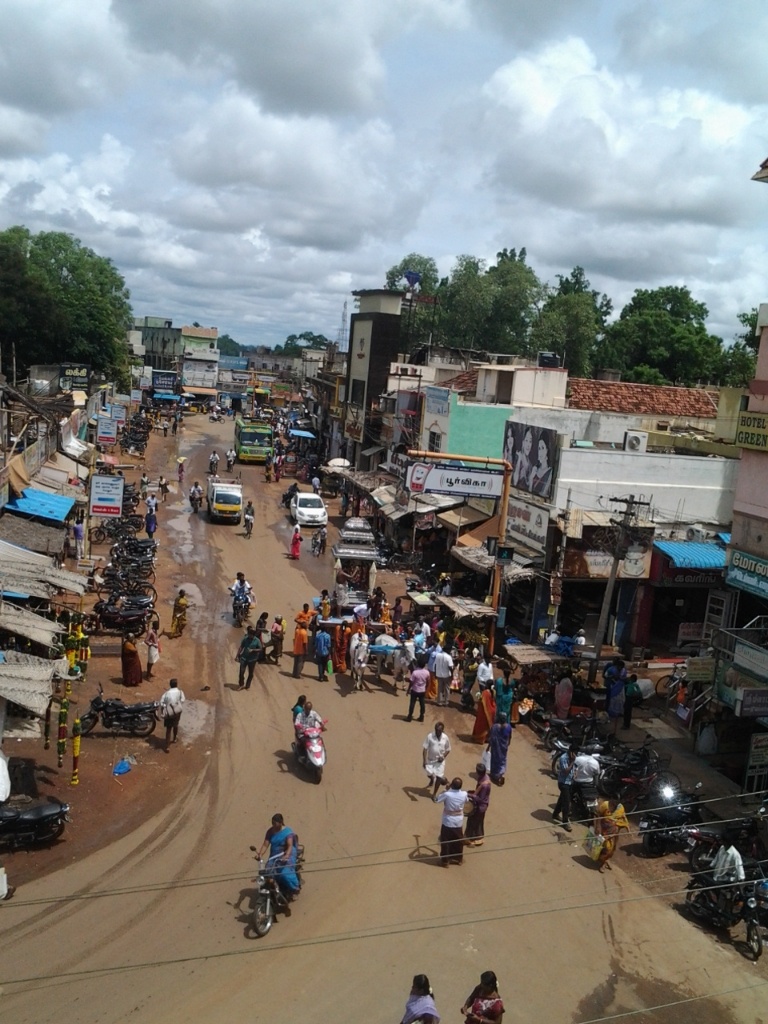
Face and flowers